Our Lady of the Enclosed Garden

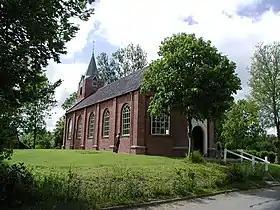
Hermitage-church of Warfhuizen

The Roman Catholic hermitage of Our Lady of the Enclosed Garden is situated in the former Reformed church of Warfhuizen, a village in the province of Groningen, in the north of the Netherlands. It is the only Dutch hermitage currently inhabited by a hermit. The name draws upon the traditional epithet for the Virgin Mary (“Our Lady”) of the "hortus conclusus" or enclosed garden, a reference to the Song of Songs that indicates Mary’s “perpetual virginity and at the same time her fruitful maternity.”